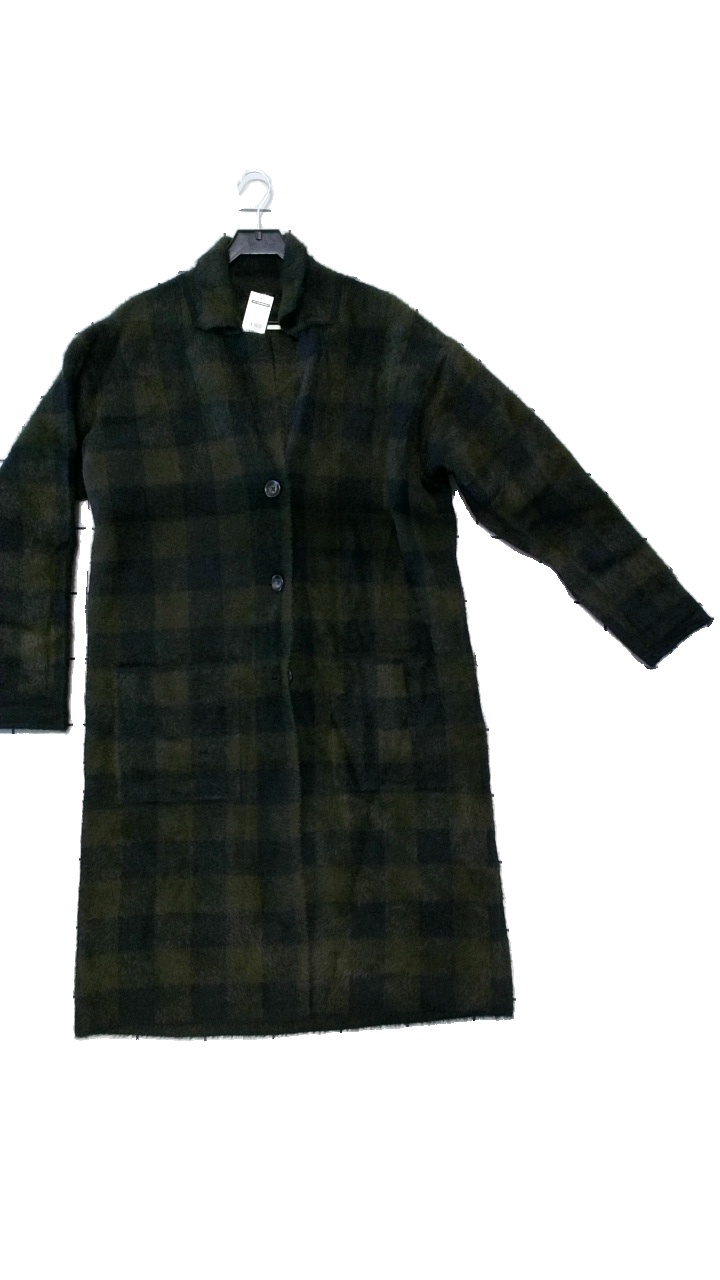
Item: Jacket (Men)
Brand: Lindex
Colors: Green, Black
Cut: Long
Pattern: Checkered print
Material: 100% polyamide
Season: Autumn
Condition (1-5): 4
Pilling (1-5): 5
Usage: Reuse
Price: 150-250